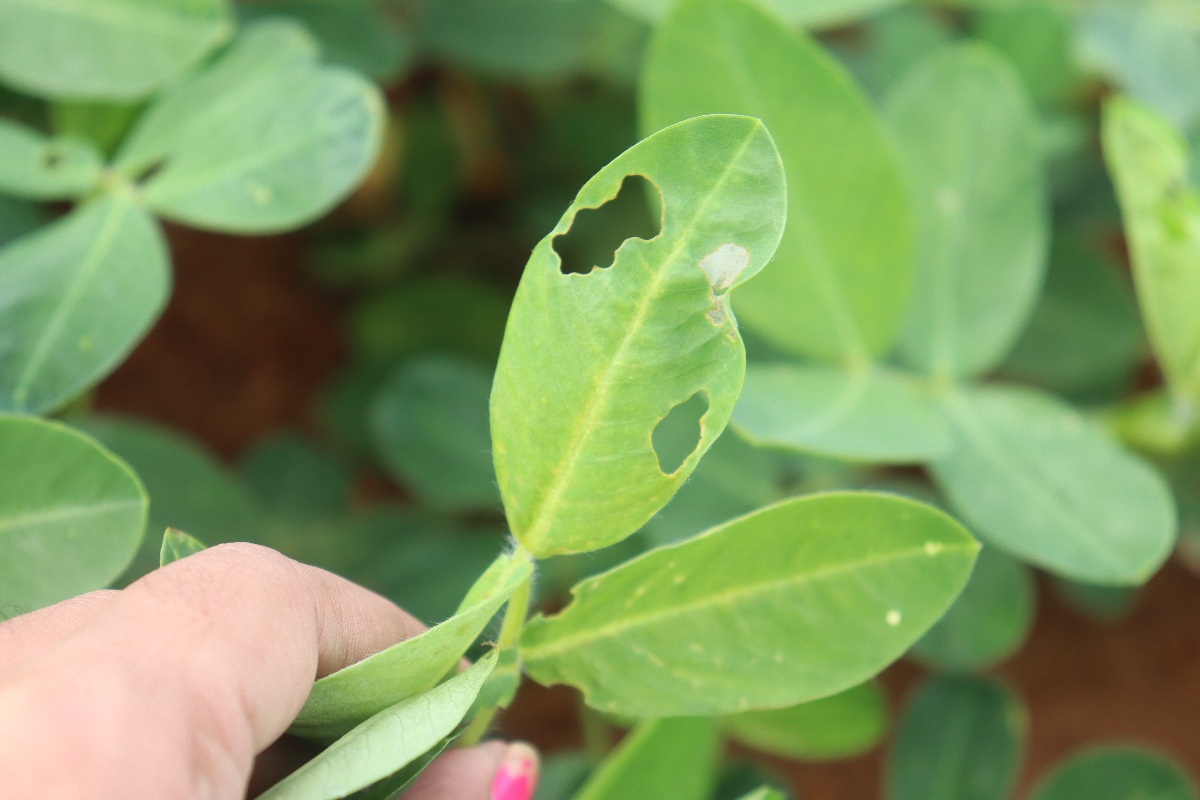
Label: healthy leaf